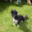
Label: dog